Gamma function

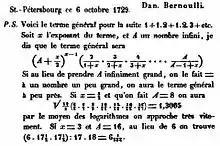
Daniel Bernoulli's letter to Christian Goldbach, October 6, 1729

The problem of extending the factorial to non-integer arguments was apparently first considered by Daniel Bernoulli and Christian Goldbach in the 1720s. In particular, in a letter from Bernoulli to Goldbach dated 6 October 1729 Bernoulli introduced the product representation